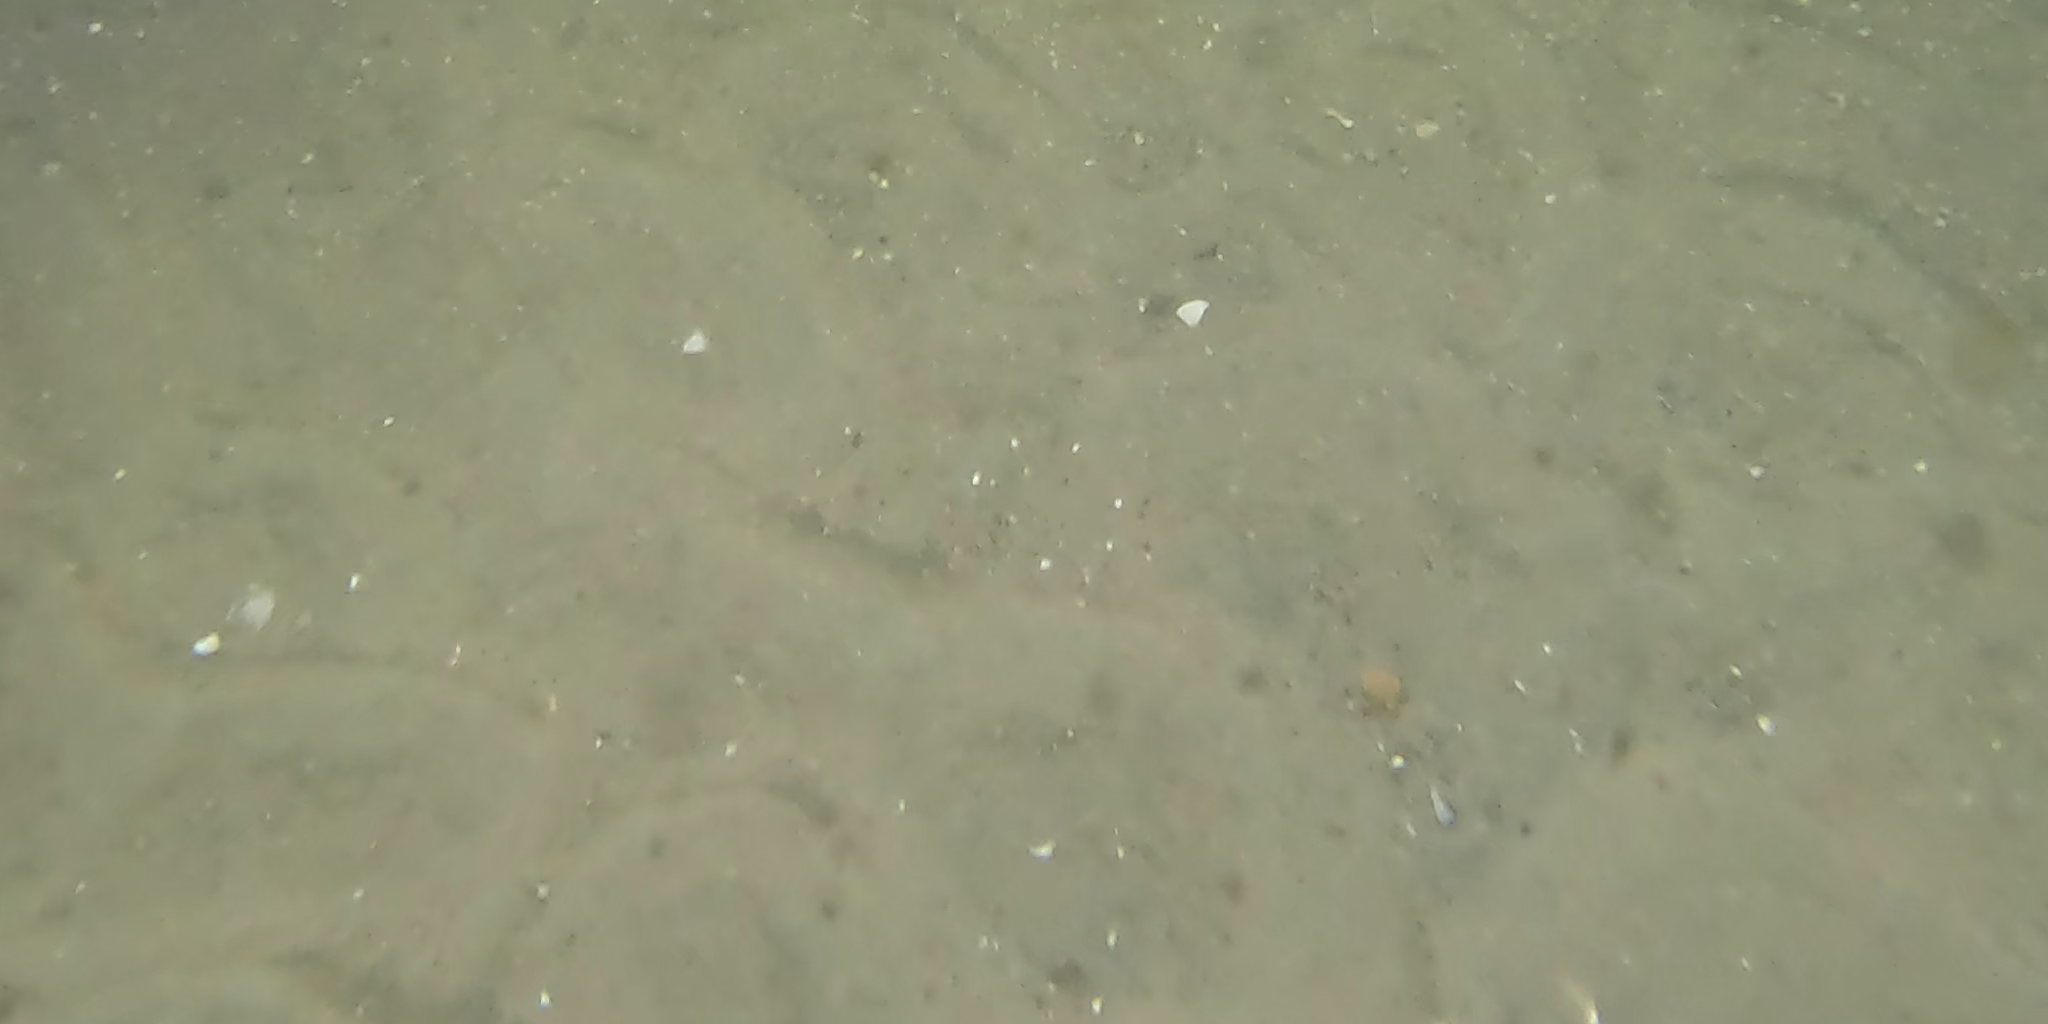
Seabed habitat: sand